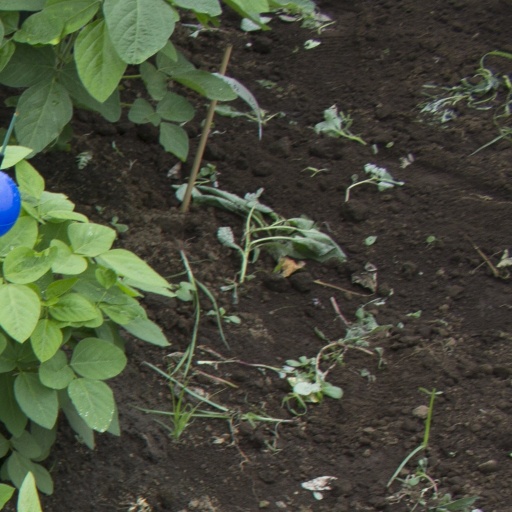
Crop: soybean